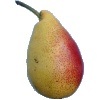
Label: Pear 2